Economy of the United Kingdom

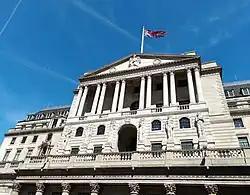
The Bank of England, London

Government involvement in the economy is primarily exercised by HM Treasury, headed by the Chancellor of the Exchequer. In recent years, the UK economy has been managed in accordance with principles of market liberalisation and low taxation and regulation. Since 1997, the Bank of England's Monetary Policy Committee, headed by the Governor of the Bank of England, has been responsible for setting interest rates at the level necessary to achieve the overall inflation target for the economy that is set by the Chancellor each year. The Scottish Government, subject to the approval of the Scottish Parliament, has the power to vary the basic rate of income tax payable in Scotland by plus or minus 3 pence in the pound, though this power has not yet been exercised.